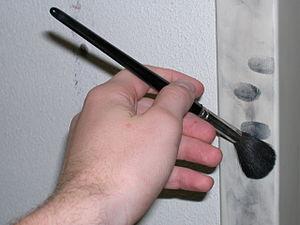
Une empreinte digitale ou dactylogramme est le dessin formé par un doigt sur un support suffisamment lisse pour qu'y restent marqués les dermatoglyphes.